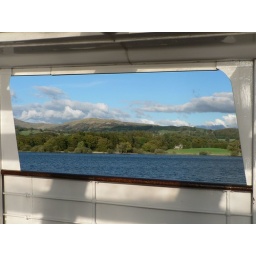
nicely framed by the boats window